Anglo-Spanish War (1654–1660)

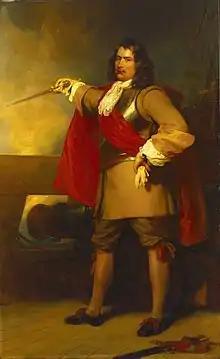
Admiral Robert Blake

In April 1656 English Admiral Robert Blake with a fleet of around forty warships, fireships and supply vessels sailed to blockade the Spanish port of Cadiz which continued throughout the summer. The Spanish remained on the defensive and took no aggressive action against the English fleet. In mid-June, Captain Edward Blagg sailed with eight ships to raid ports in northern Spain. On 24 June, Blagg raided Vigo, where a number of ships in the harbour were destroyed. While Blake replenished his water supplies on the African coast, a detachment of five frigates under a Captain Smith raided Malaga in southern Spain on 19 July. Smith sank nine Spanish ships, spiked the harbour guns and bombarded the town. A similar raid on Alicante was unsuccessful, but the threat of attack disrupted trade all along the coasts of Spain. On the evening of 8 September, one of Blake's captains, Richard Stayner, intercepted a Spanish treasure fleet and captured or sank all but two of its ships. The loss of the cargoes of the ships captured or sunk by the English was a serious blow to the economy of Spain with an estimated loss of £2,000,000. For the first time in naval history, Blake kept the fleet at sea throughout an entire winter in order to maintain the blockade against Spain.